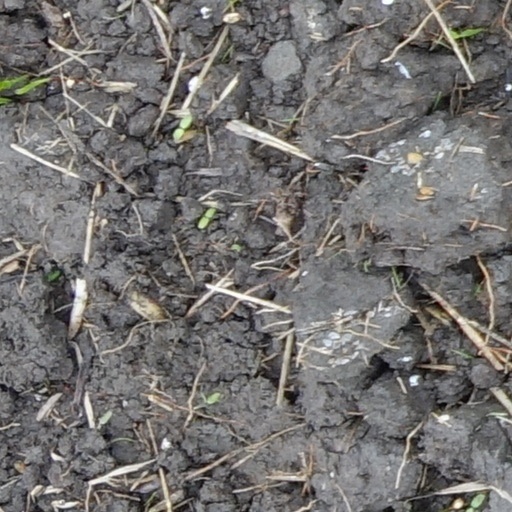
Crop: wheat